John E. Hines

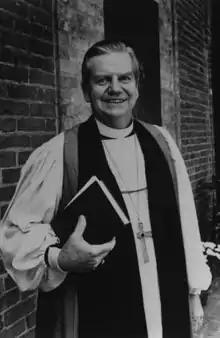

John Elbridge Hines (October 3, 1910 – July 19, 1997) was a bishop in the Episcopal Church in the United States. When he was elected the 22nd Presiding Bishop in 1965, at the age of 54, he was the youngest person to hold that office, which he held until 1974. Desmond Tutu, Archbishop of Cape Town, said Hines' movement to divest church-held assets in that nation played an important role in the demise of apartheid.